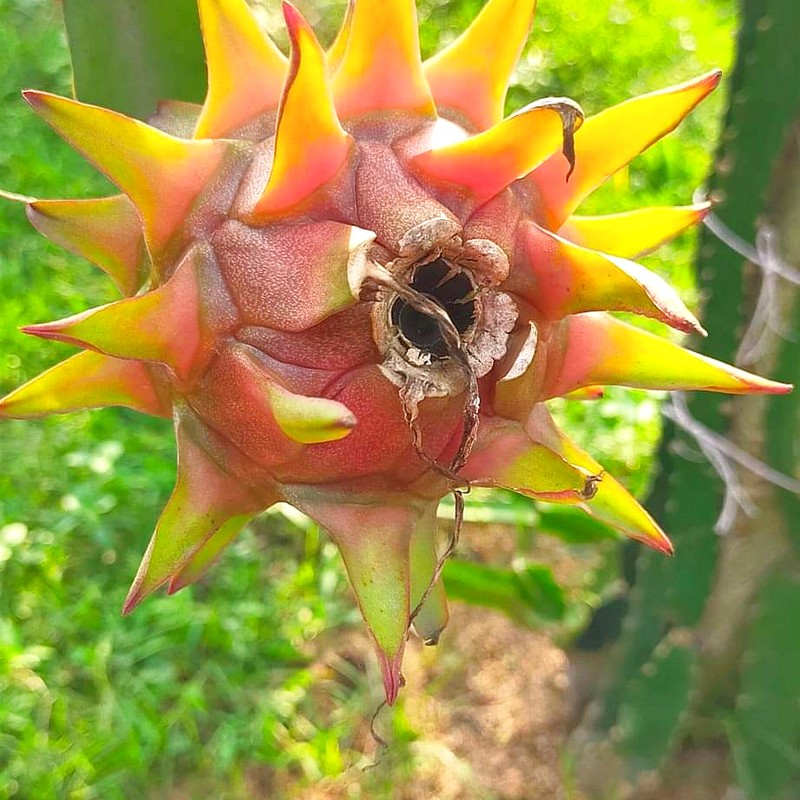
Label: Mature Dragon Fruit